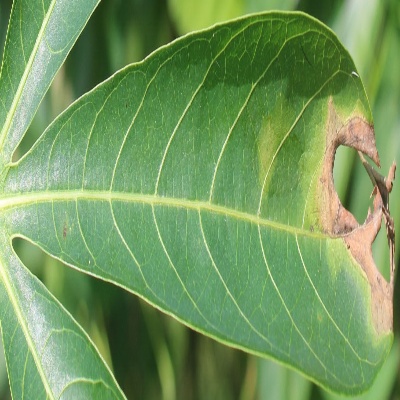
Crop: Cassava
Condition: bacterial blight